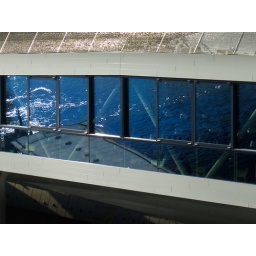
Reflection in the windows of the 'Twin City Liner' ticket office on Schwedenplatz in Vienna.